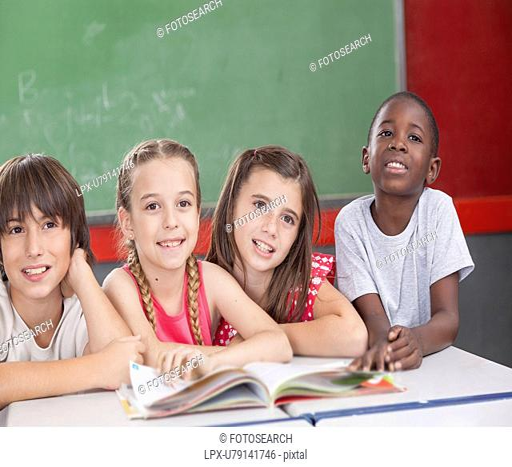
pupils looking at the teacher